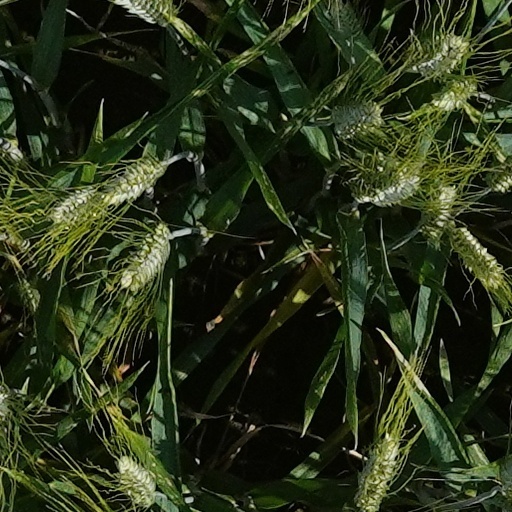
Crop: wheat